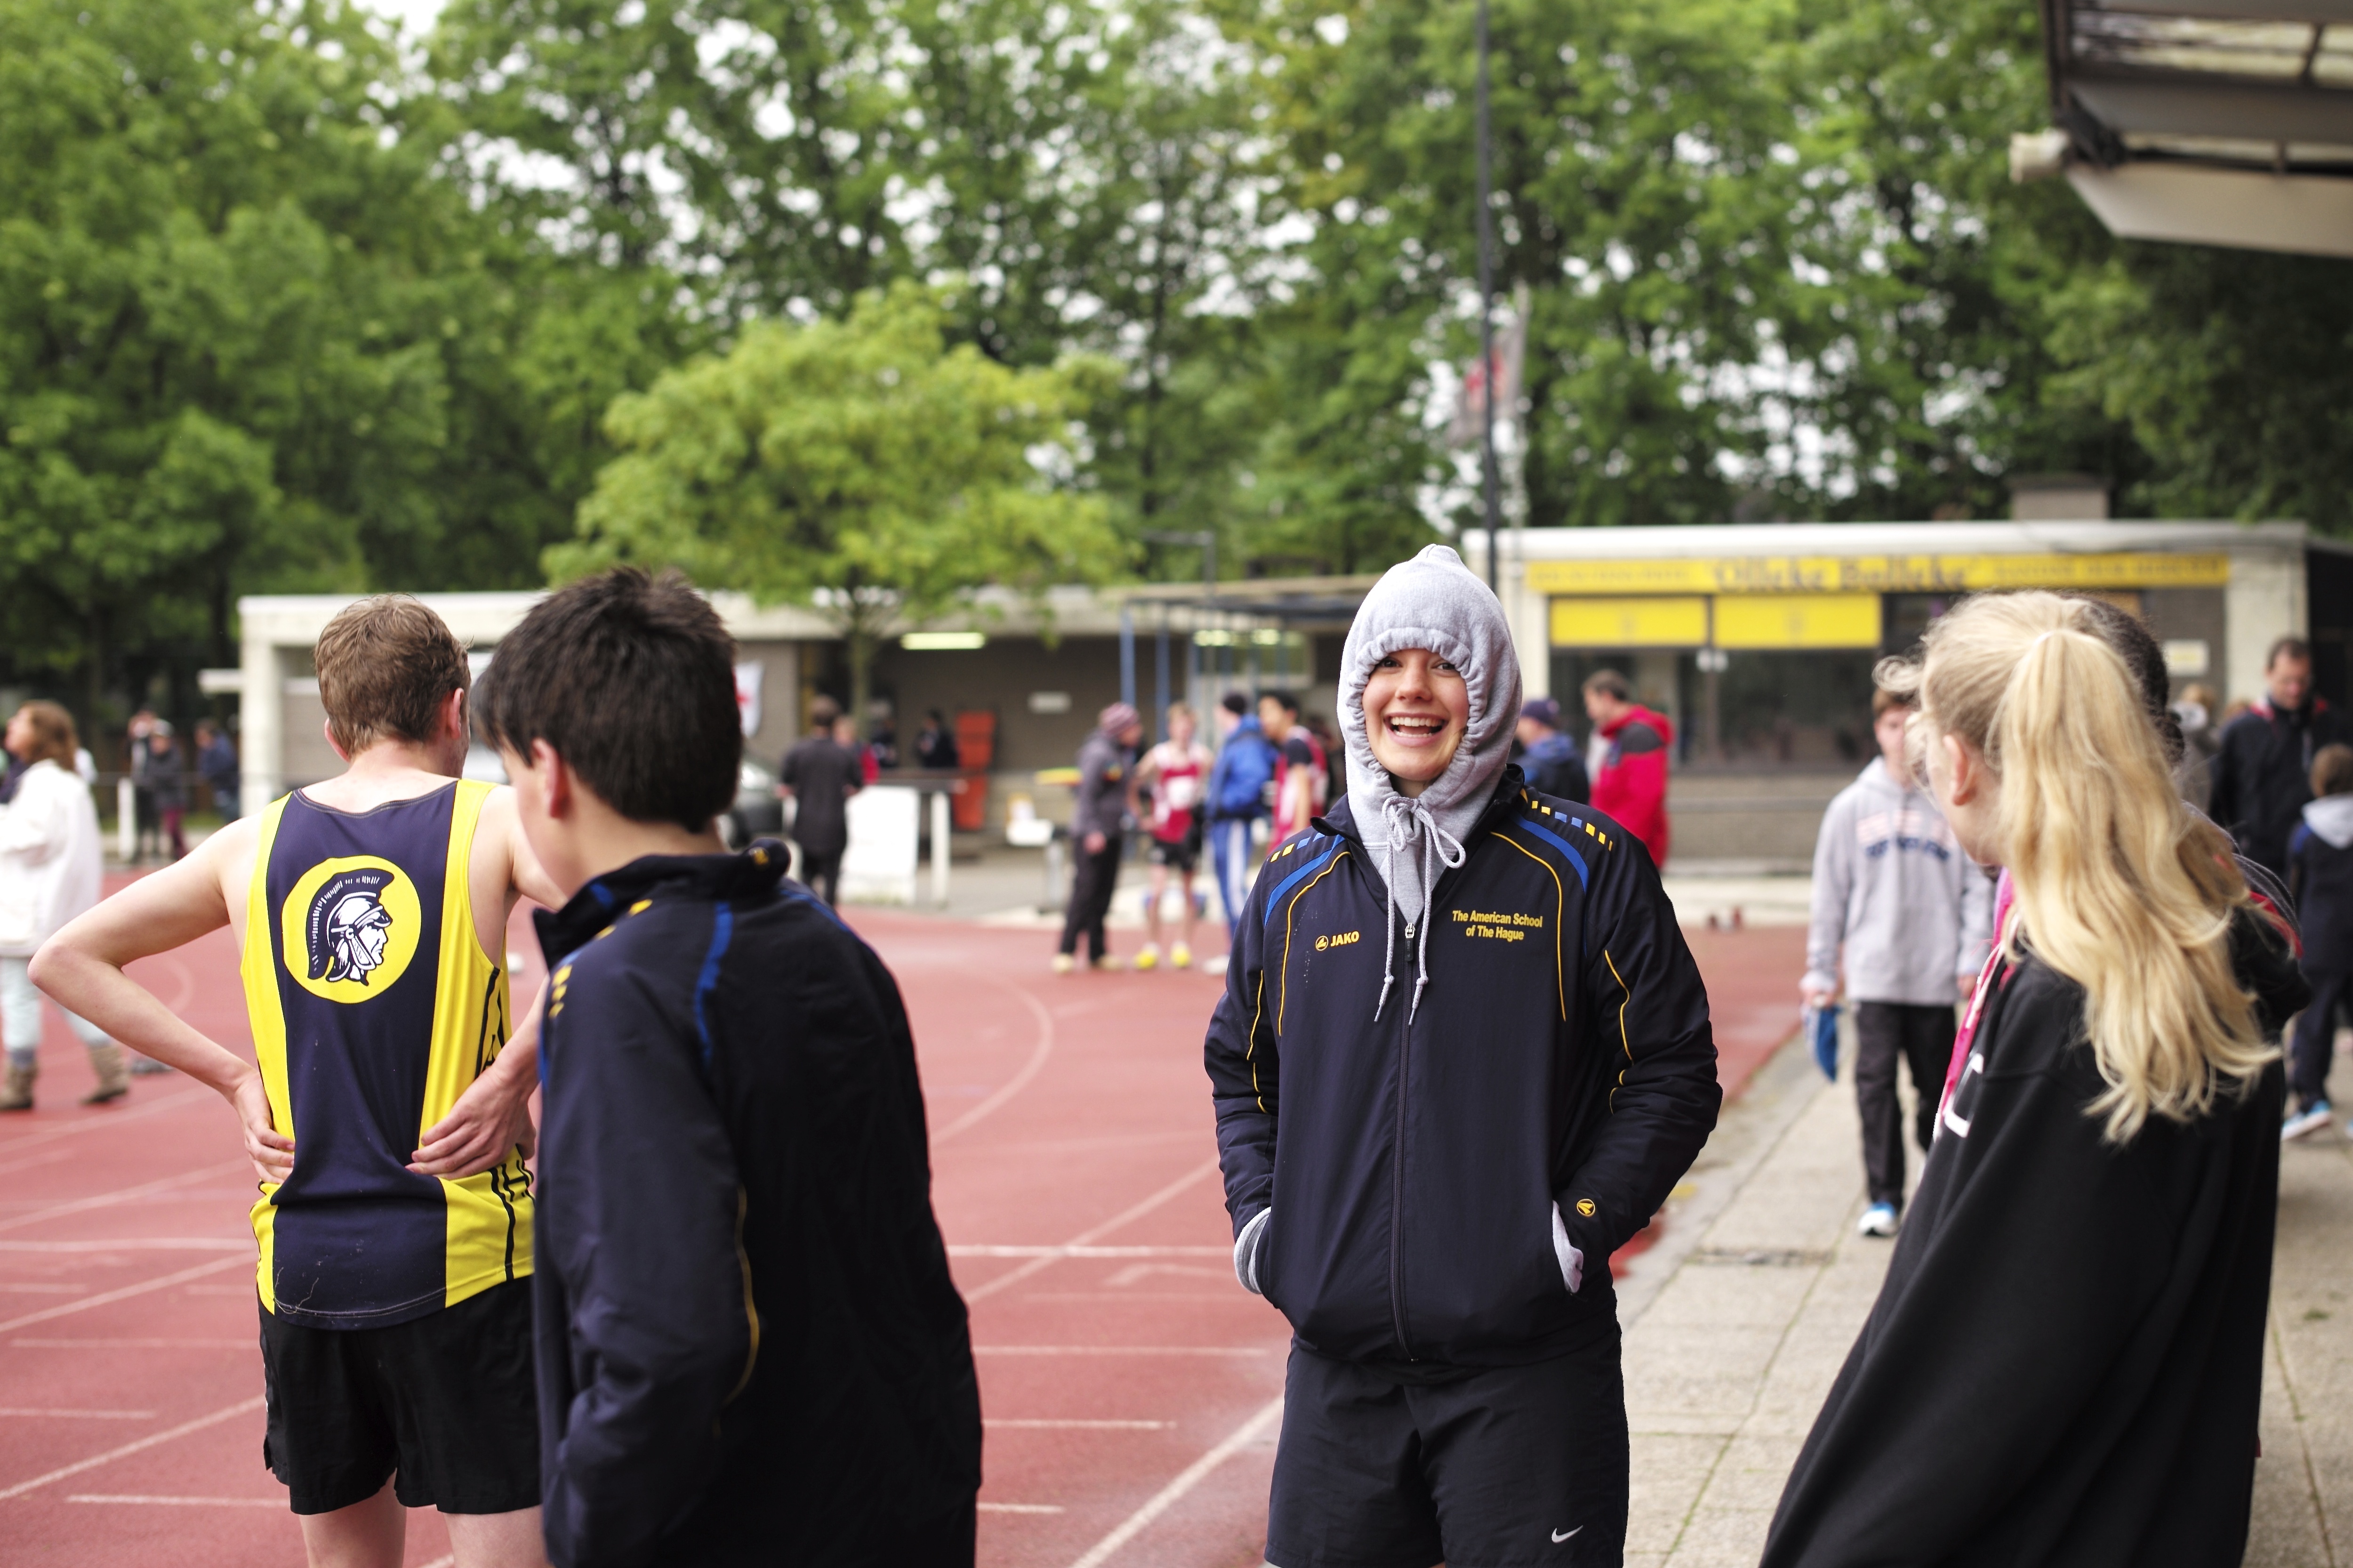
girl, track, sport, boy, running, run, crowd, runner, competition, sports, endurance, highschool, athletics, meet, trackfield, endurance sports